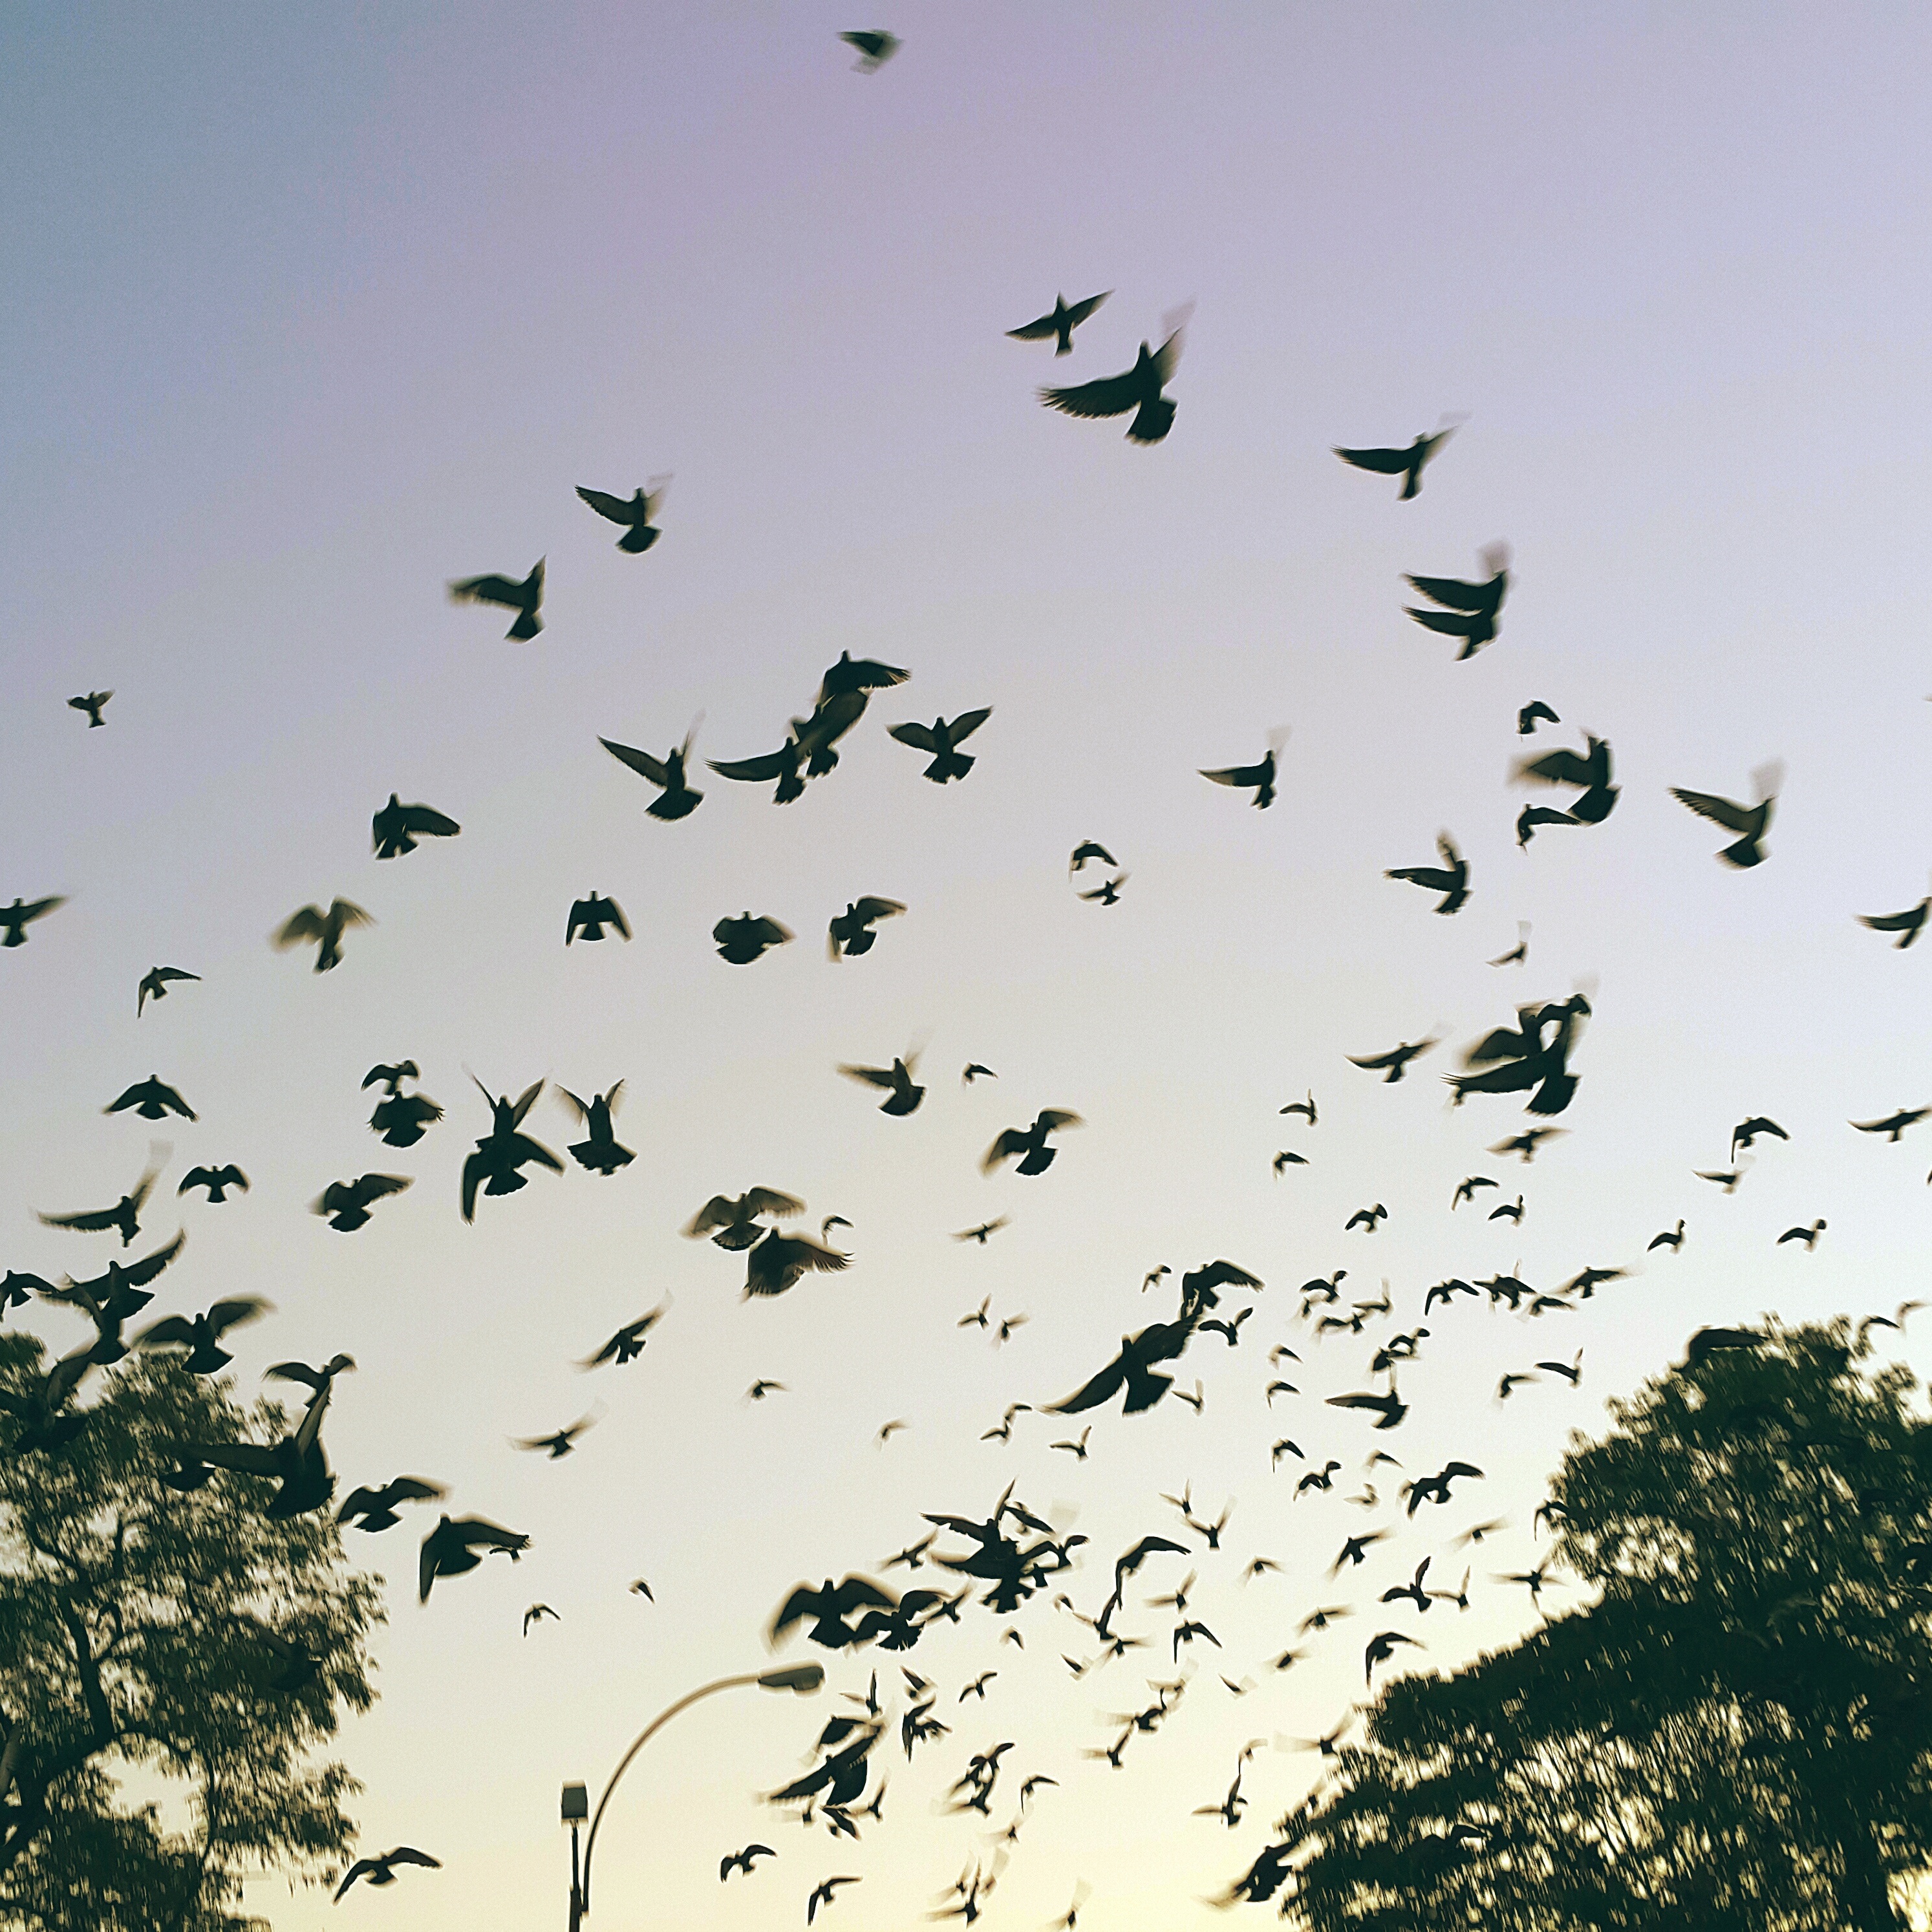
branch, bird, wing, sky, flock, flight, peace, freedom, fauna, birds, justice, ecosystem, bird migration, wingd, flok, perching bird, animal migration